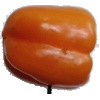
Label: Pepper Orange 1